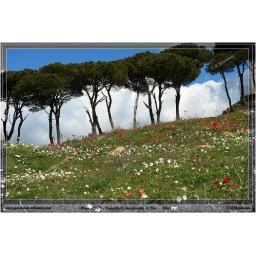
Field of marguerites and red poppy under pine trees - Sawfar - Lebanon